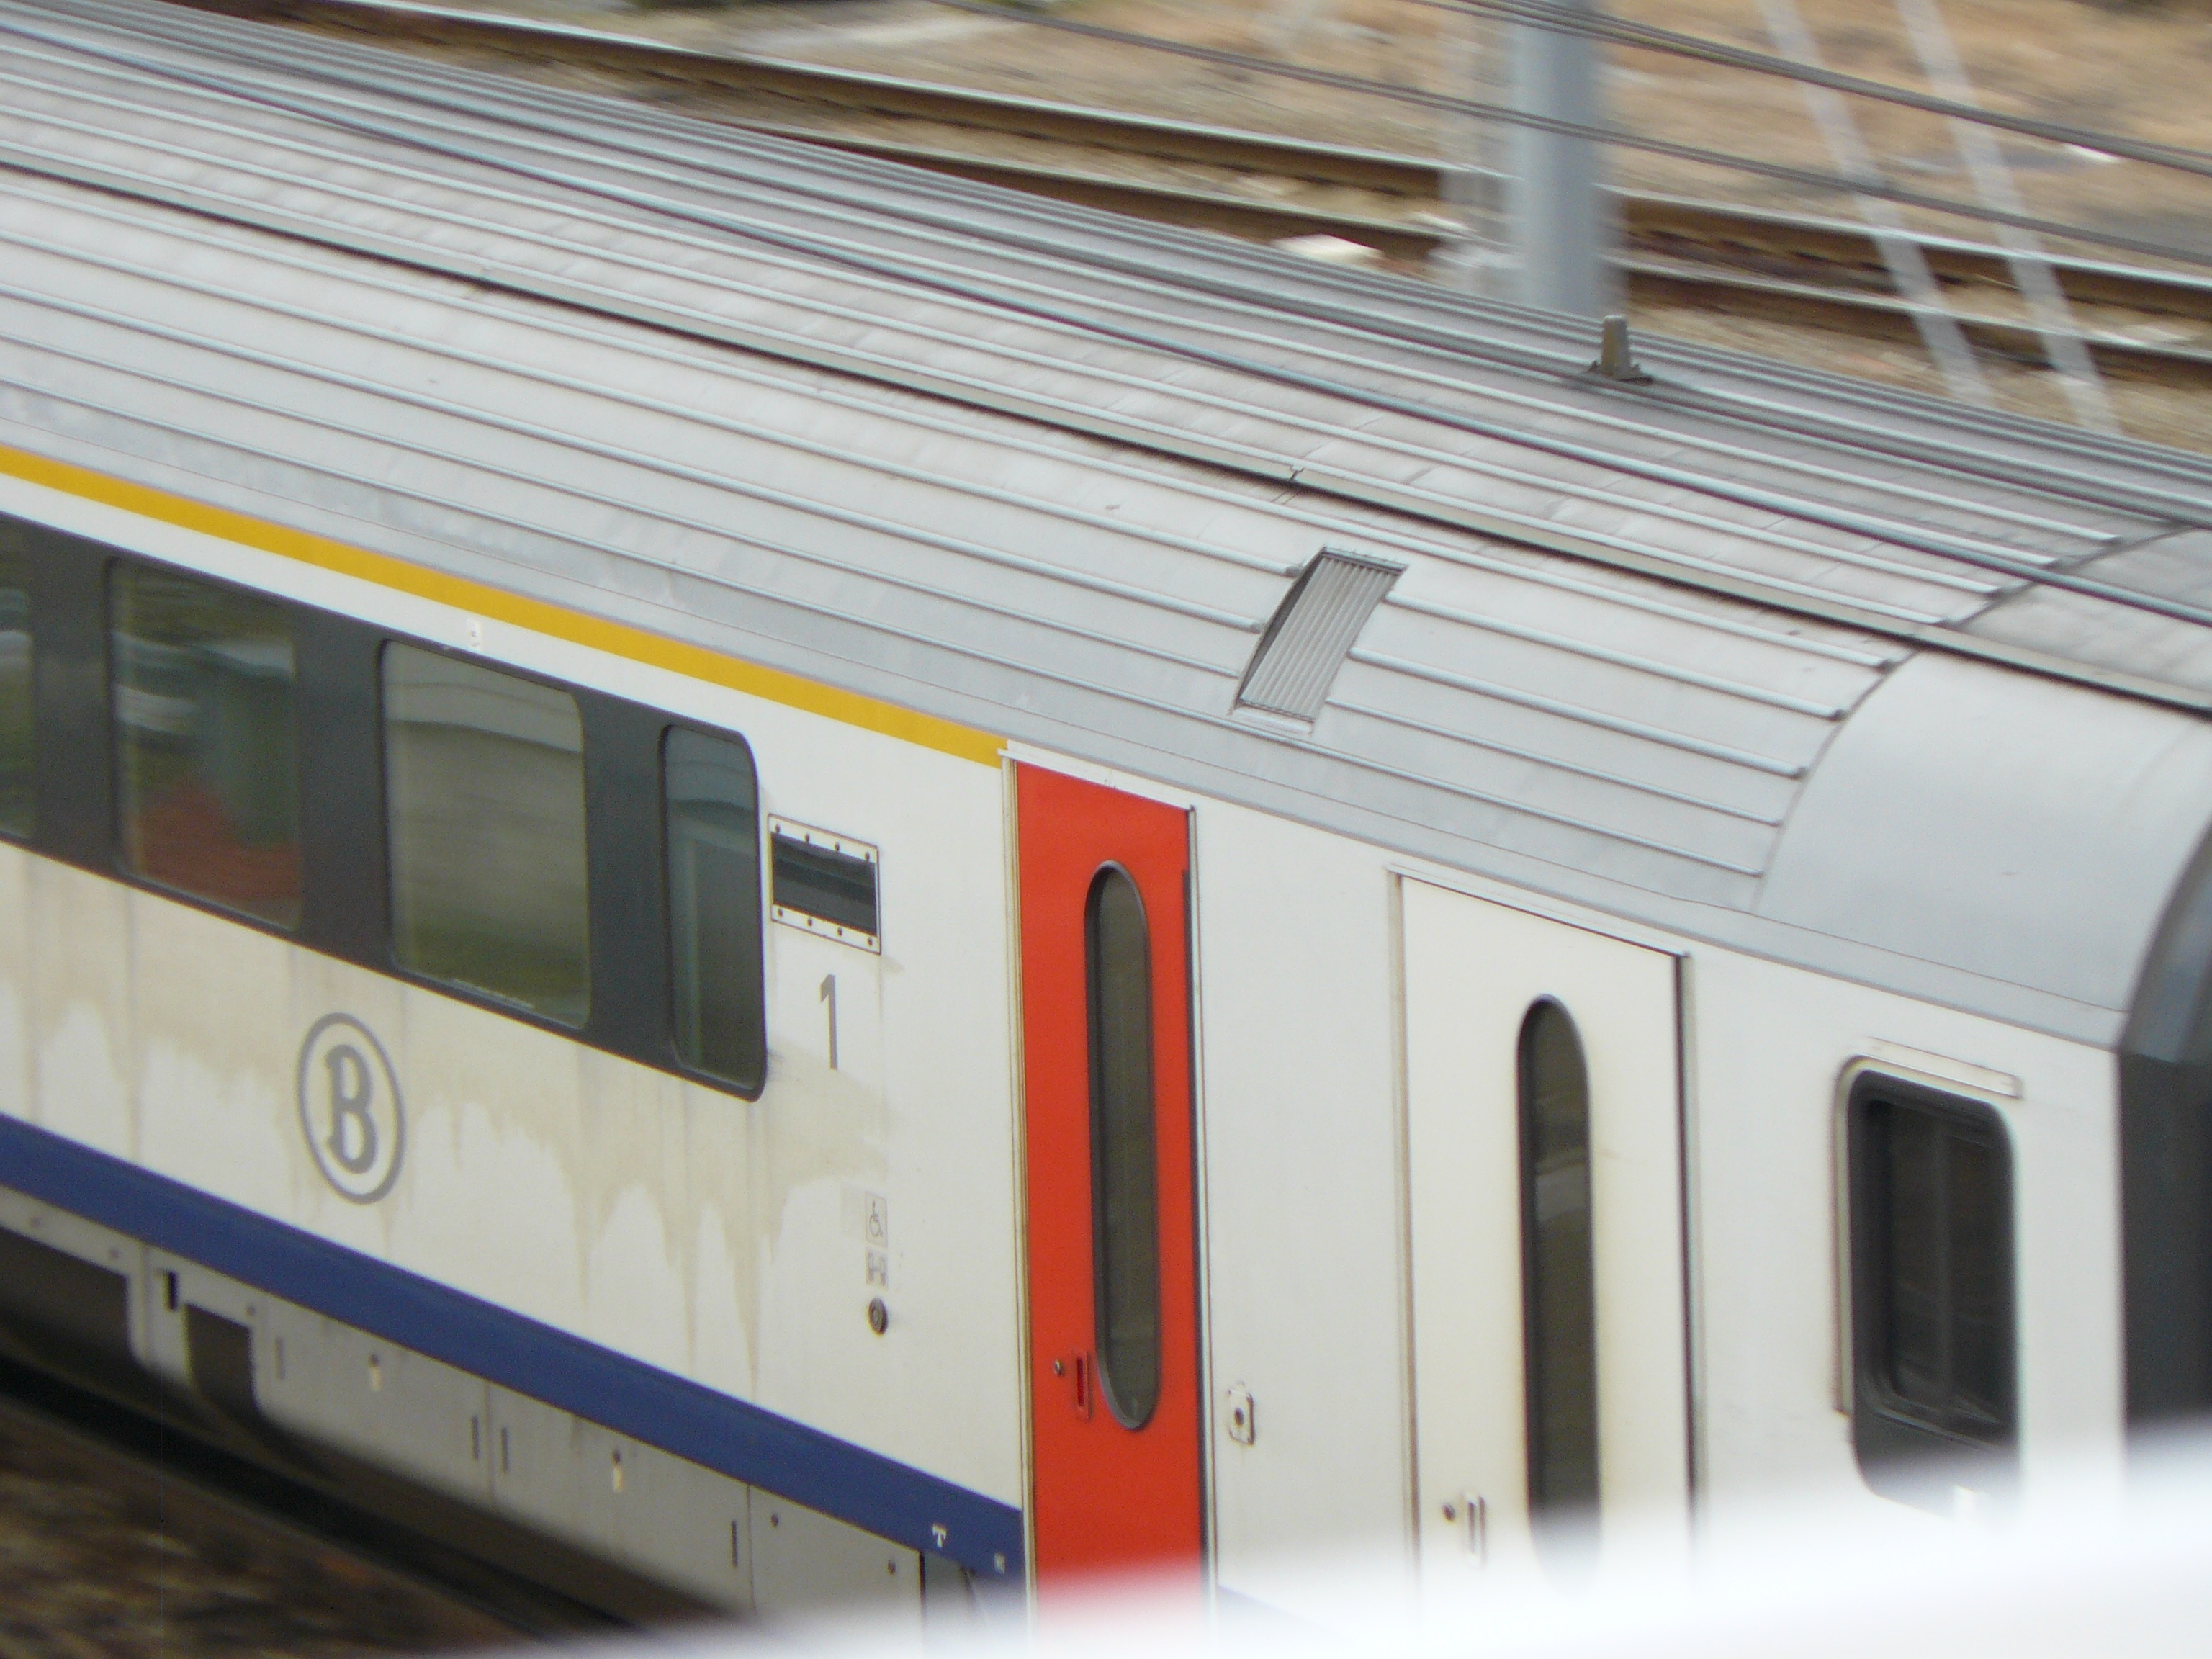
train, transport, vehicle, public transport, land vehicle, rolling stock, railroad car, passenger car